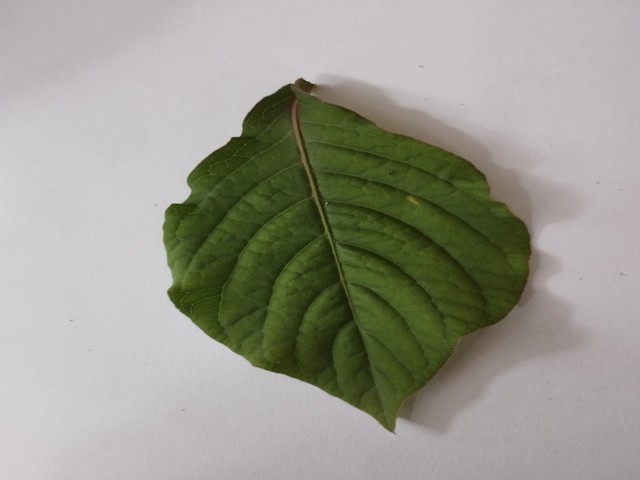
Plant: apang